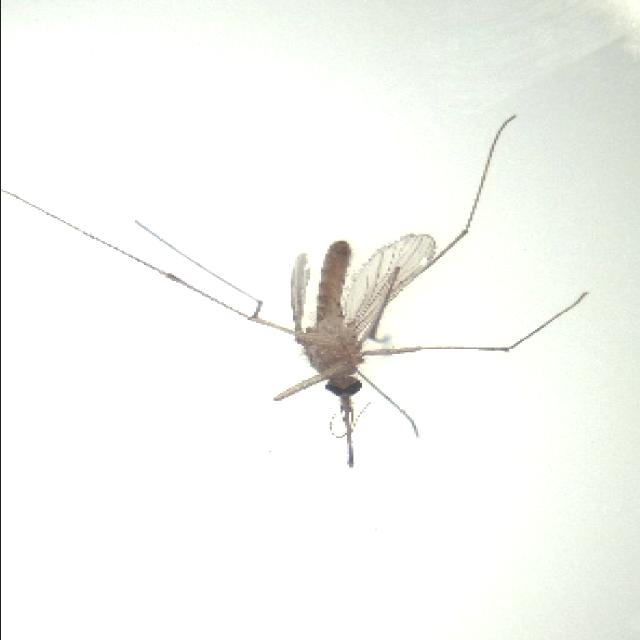
Species: culex_pipiens